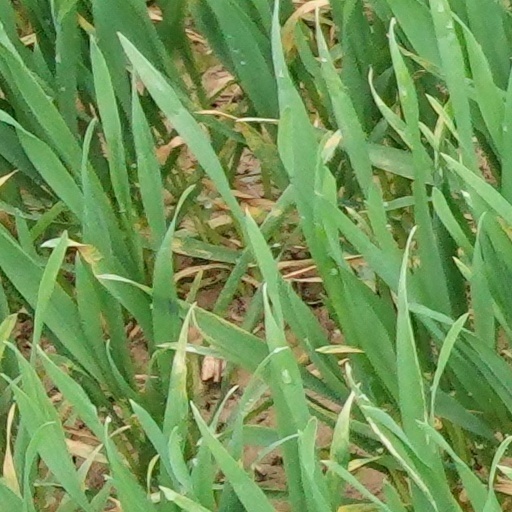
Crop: wheat